Bani Khalid (tribe)

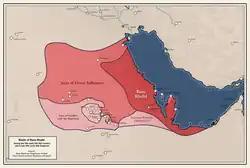
Map of Bani Khalid Emirate

The main branches of the tribe are the Al Asfour, Al Humaid, the Juboor, the Du'um, the Al Janah, the Al suhoob, the Grusha, the Al Musallam, the 'Amayer, the Al Subaih and the Mahashir & Nahood. The chieftainship of the Bani Khalid has traditionally been held by the Al Humaid. The Bani Khalid dominated the deserts surrounding the Al-Hasa and Al-Qatif during the 15th and 18th century. Under Barrak ibn Ghurayr of the Al Humaid, the Bani Khalid expelled Ottoman forces from the cities and towns in 1670 and proclaimed their rule over the region. Ibn Ghurayr made Al-Mubarraz his capital where remnants of his castle stand today. According to Arabian folklore, one chief of the Bani Khalid attempted to protect the prized desert bustard (Habari) from extinction by prohibiting the bedouin in his realm from poaching the bird's eggs, earning the tribe the appellation of "protectors of the eggs of the Habari", an allusion to the chief's absolute supremacy over his realm. The first chieftain of the "Khawalid" was Haddori.